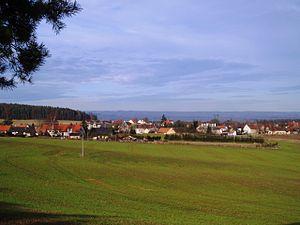
Drhovy est une commune du district de Příbram, dans la région de Bohême-Centrale, en République tchèque. Sa population s'élevait à 267 habitants en 2020.